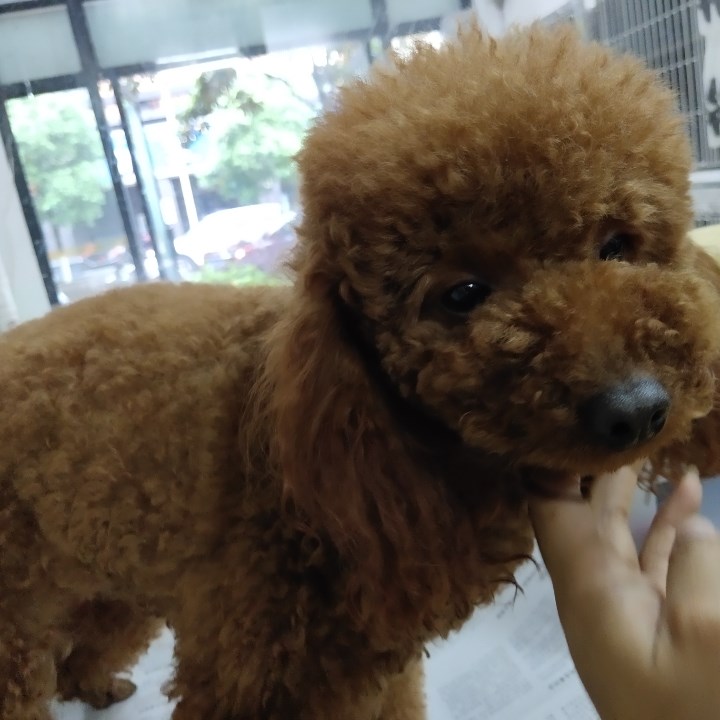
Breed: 7449-n000128-teddy